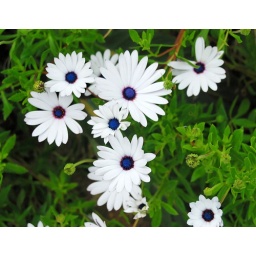
Even the flowers in Sidi Bou Said are blue on white.